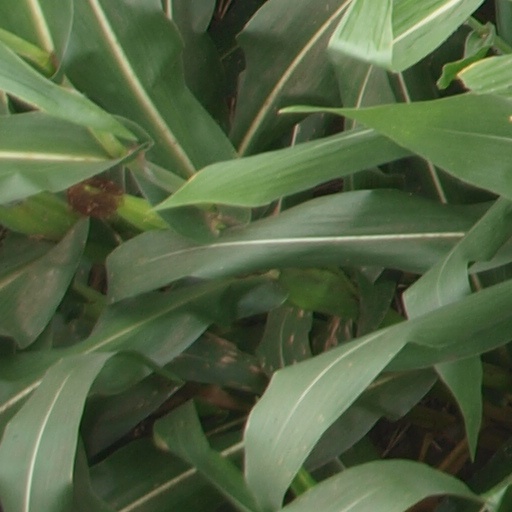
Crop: maize; corn